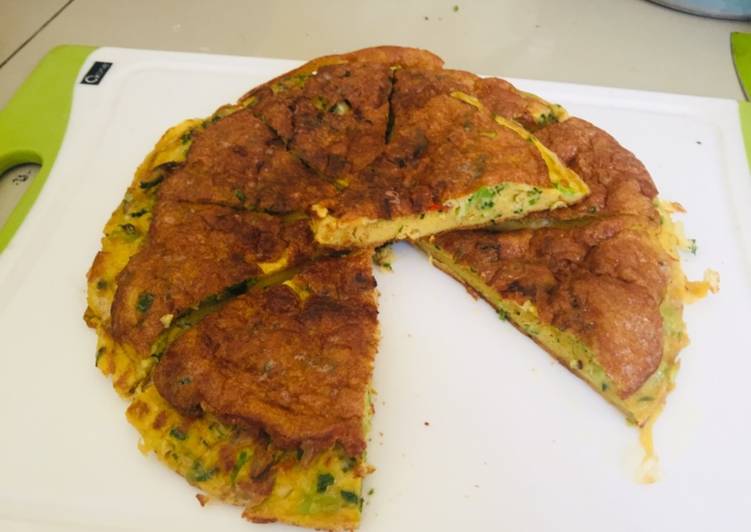
Label: telur_dadar